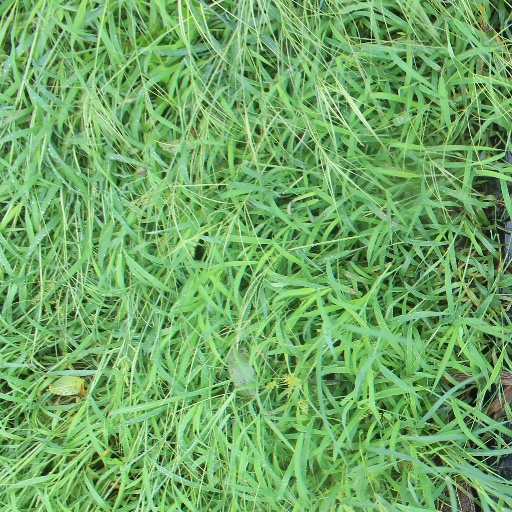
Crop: sorghum